Parma, Missouri

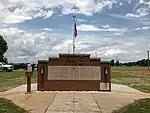
2017 Memorial

In the summer of 2016, several PHS alumni and former community leaders formed the Parma School Memorial Committee. They were successful in their efforts to raise funds to construct a large monument on the grounds of the old high school building. The memorial was dedicated on July 1, 2017.